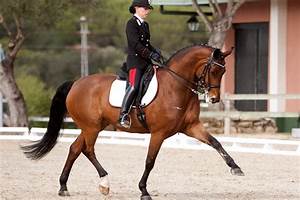
Label: horse